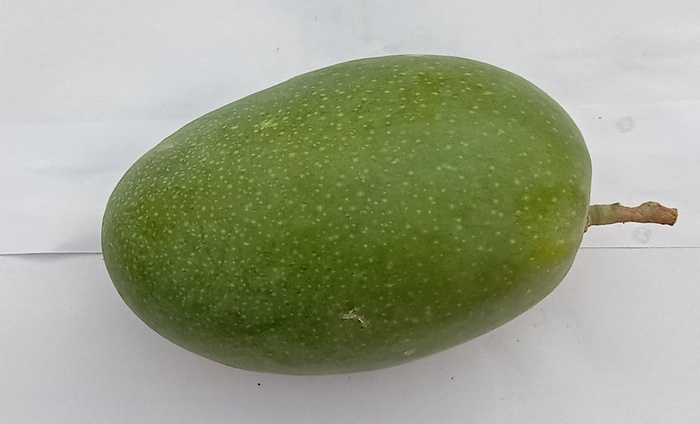
Mango variety: Dosehri